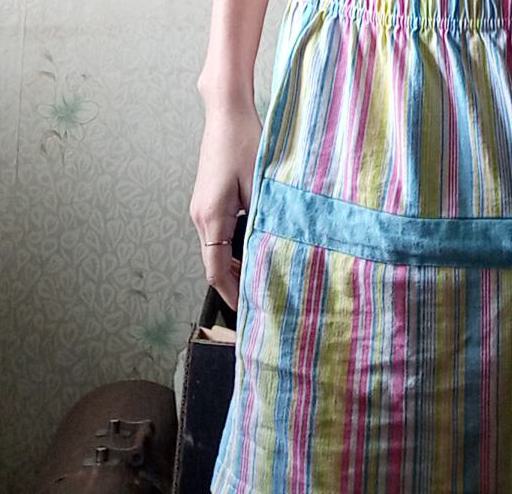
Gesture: no_gesture